Shivnarine Chanderpaul

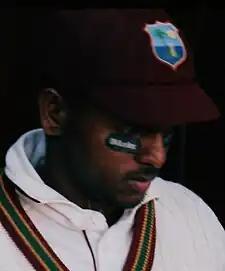
Chanderpaul playing for West Indies in 2006

Shivnarine Chanderpaul (Guyanese-Hindustani: शिवनारायण चंद्रपॉल) CCH (born 16 August 1974) is a Guyanese cricket coach and former captain of the West Indies cricket team. Considered one of the greatest batsmen of his era, Chanderpaul is the 10th highest run scorer of all time in International cricket and the 9th highest in Test cricket. Chanderpaul was a member of the West Indies team that won the 2004 ICC Champions Trophy, and in the 2004 ICC Champions Trophy Final, he had the highest contribution for West Indies with the bat, scoring 47 runs.